Killarney National Park

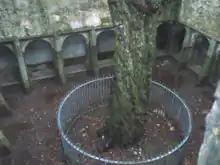
Cloistered courtyard in Muckross Abbey

Killarney National Park is one of the very few places in Ireland that has been continuously covered by woodland since the end of the most recent glacial period, approximately 10,000 years ago. Humans have lived in the area since at least the Bronze Age, approximately 4,000 years ago. Archaeologists have found evidence that copper mining took place in the Ross Island area during this period, which suggests that the area was of considerable importance to Bronze Age people. The park has many archaeological features, including a well preserved stone circle at Lissivigeen. The woods in the park have been disturbed and cleared at different periods since the Iron Age. This has caused a gradual decline in the diversity of tree species in the park.